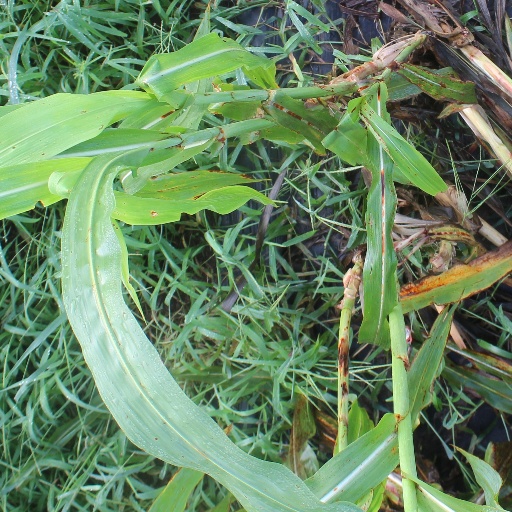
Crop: sorghum